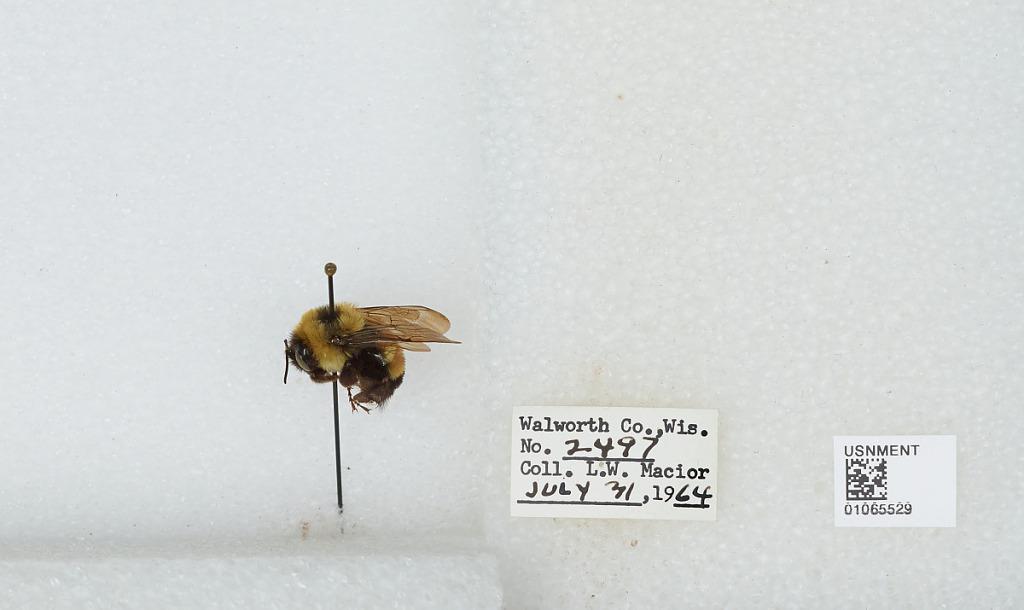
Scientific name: Bombus (Bombus) affinis Cresson
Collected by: L. Macior
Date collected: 1964-7-31
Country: United States
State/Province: Wisconsin
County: Walworth
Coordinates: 42.67, -88.54